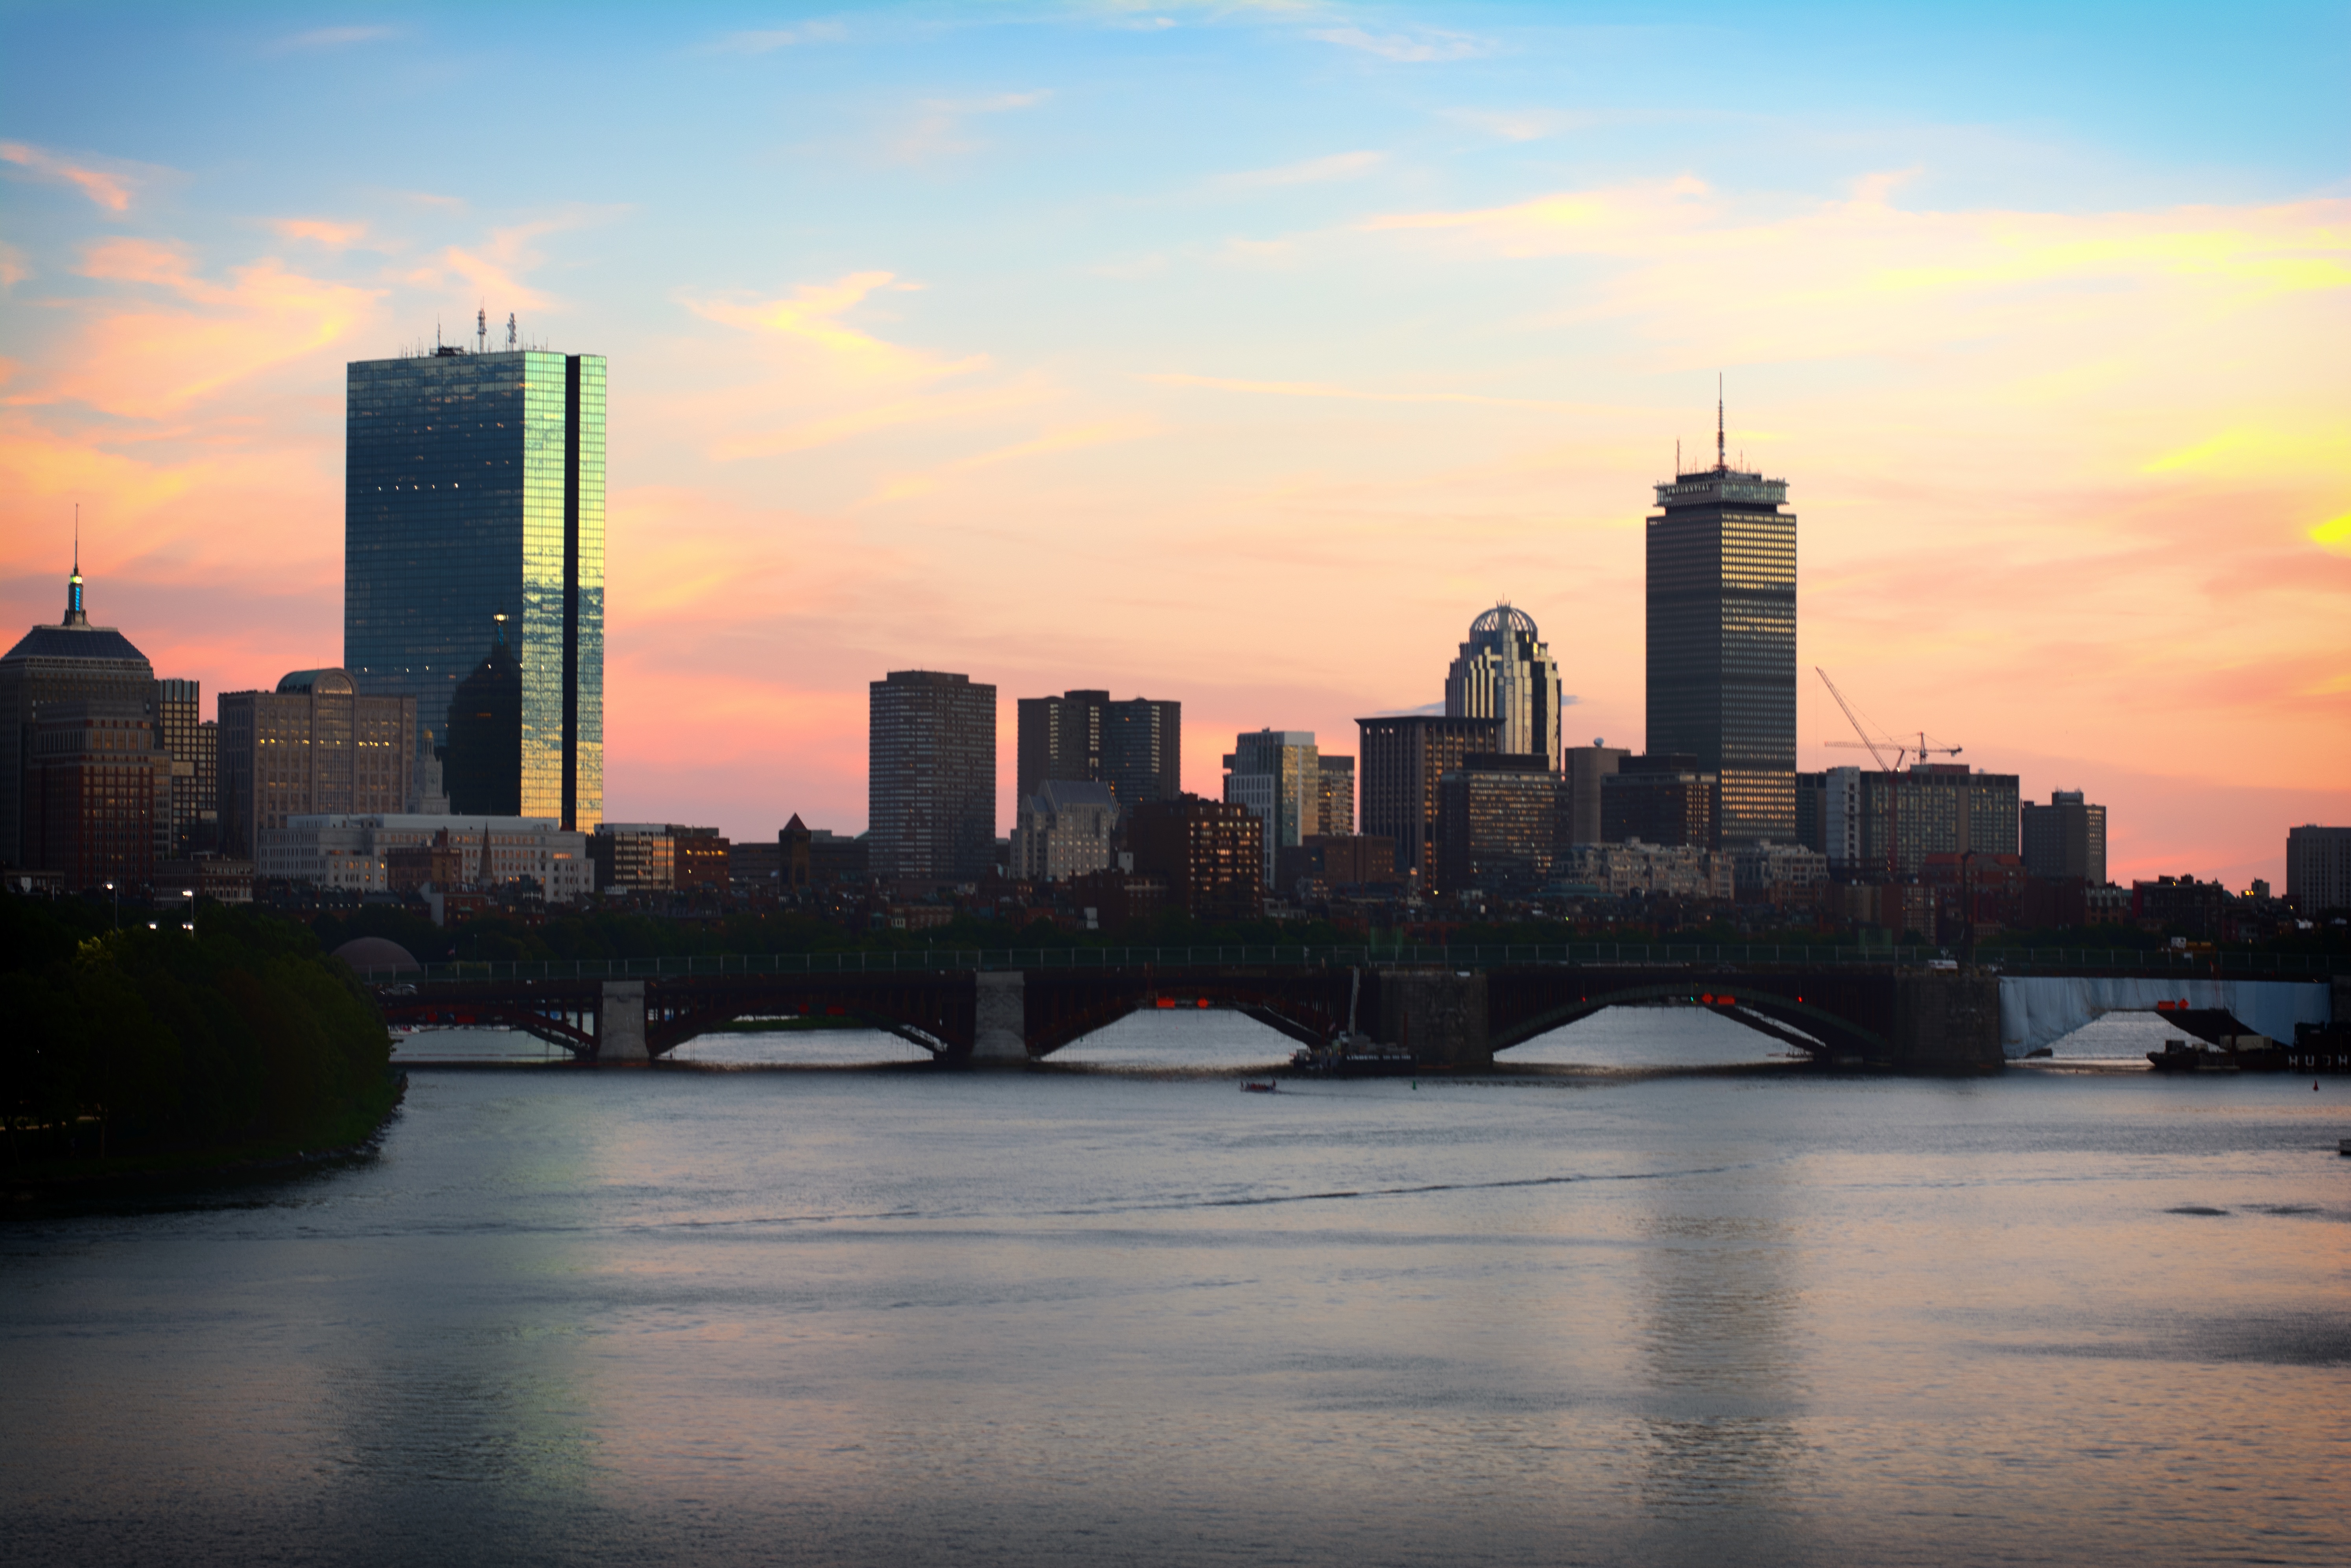
horizon, sunrise, sunset, bridge, skyline, morning, dawn, city, skyscraper, river, cityscape, downtown, dusk, evening, reflection, landmark, urban area, geographical feature, atmospheric phenomenon, human settlement